Charles Lewis Gruneisen

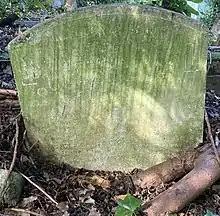
Grave of Charles Lewis Gruneisen in Highgate Cemetery

From 1839 to 1844 Gruneisen was the Paris correspondent of the "Morning Post", devising express communications with London, and a pigeon post; then editor of "The Great Gun", a weekly illustrated paper, from 16 November 1844 to 28 June 1845. He was special correspondent of the "Morning Herald" during the tour of Queen Victoria and Albert, Prince Consort in Germany in 1845.